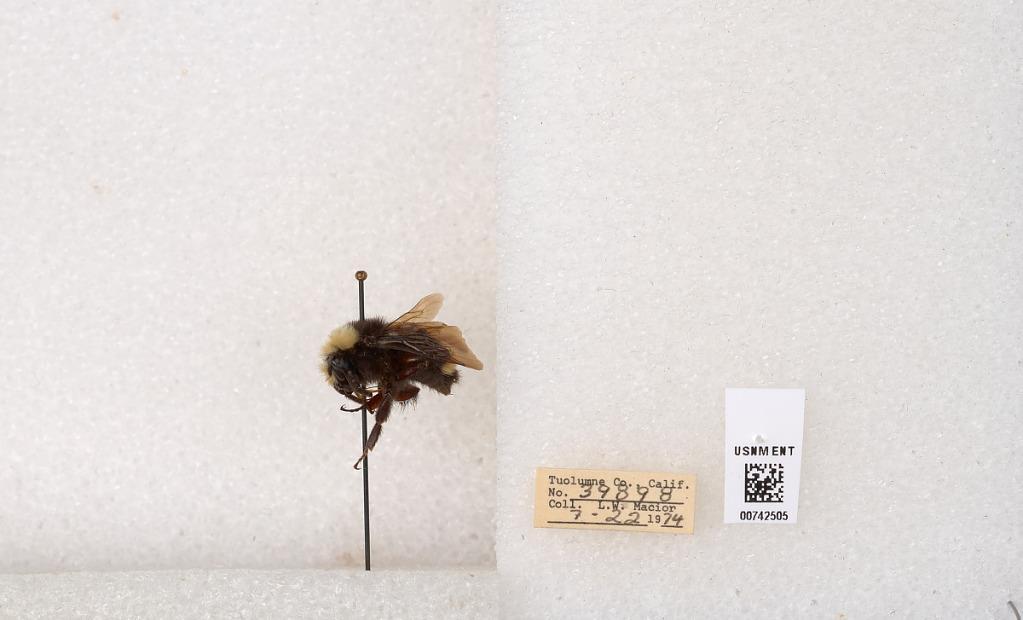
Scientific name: Bombus (Pyrobombus) vosnesenskii Radoszkowski
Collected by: L. Macior
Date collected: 1974-7-22
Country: United States
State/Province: California
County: Tuolumne
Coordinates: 37.9712, -120.228